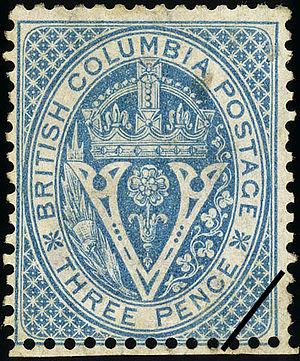
L'histoire postale et philatélique du Canada concerne les territoires qui ont formé le Canada d'aujourd'hui. Avant de joindre la confédération canadienne, les colonies britanniques qu'étaient la Colombie-Britannique et l'île de Vancouver, l'Ile-du-Prince-Edouard, la Nouvelle-Écosse, le Nouveau-Brunswick et Terre-Neuve ont émis des timbres à leur nom.